Tanks of South Korea

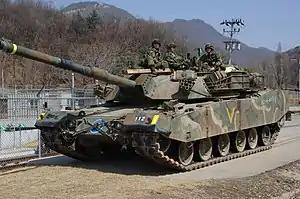
The South Korean K1 tank

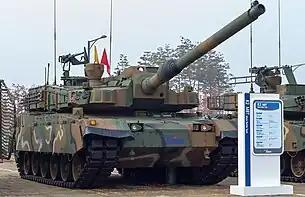
The South Korean K2 Black Panther tank

Beginning in 1945, the country which became South Korea was controlled by American forces and the remaining IJA forces which remained in place to assist until they were repatriated to Japan.